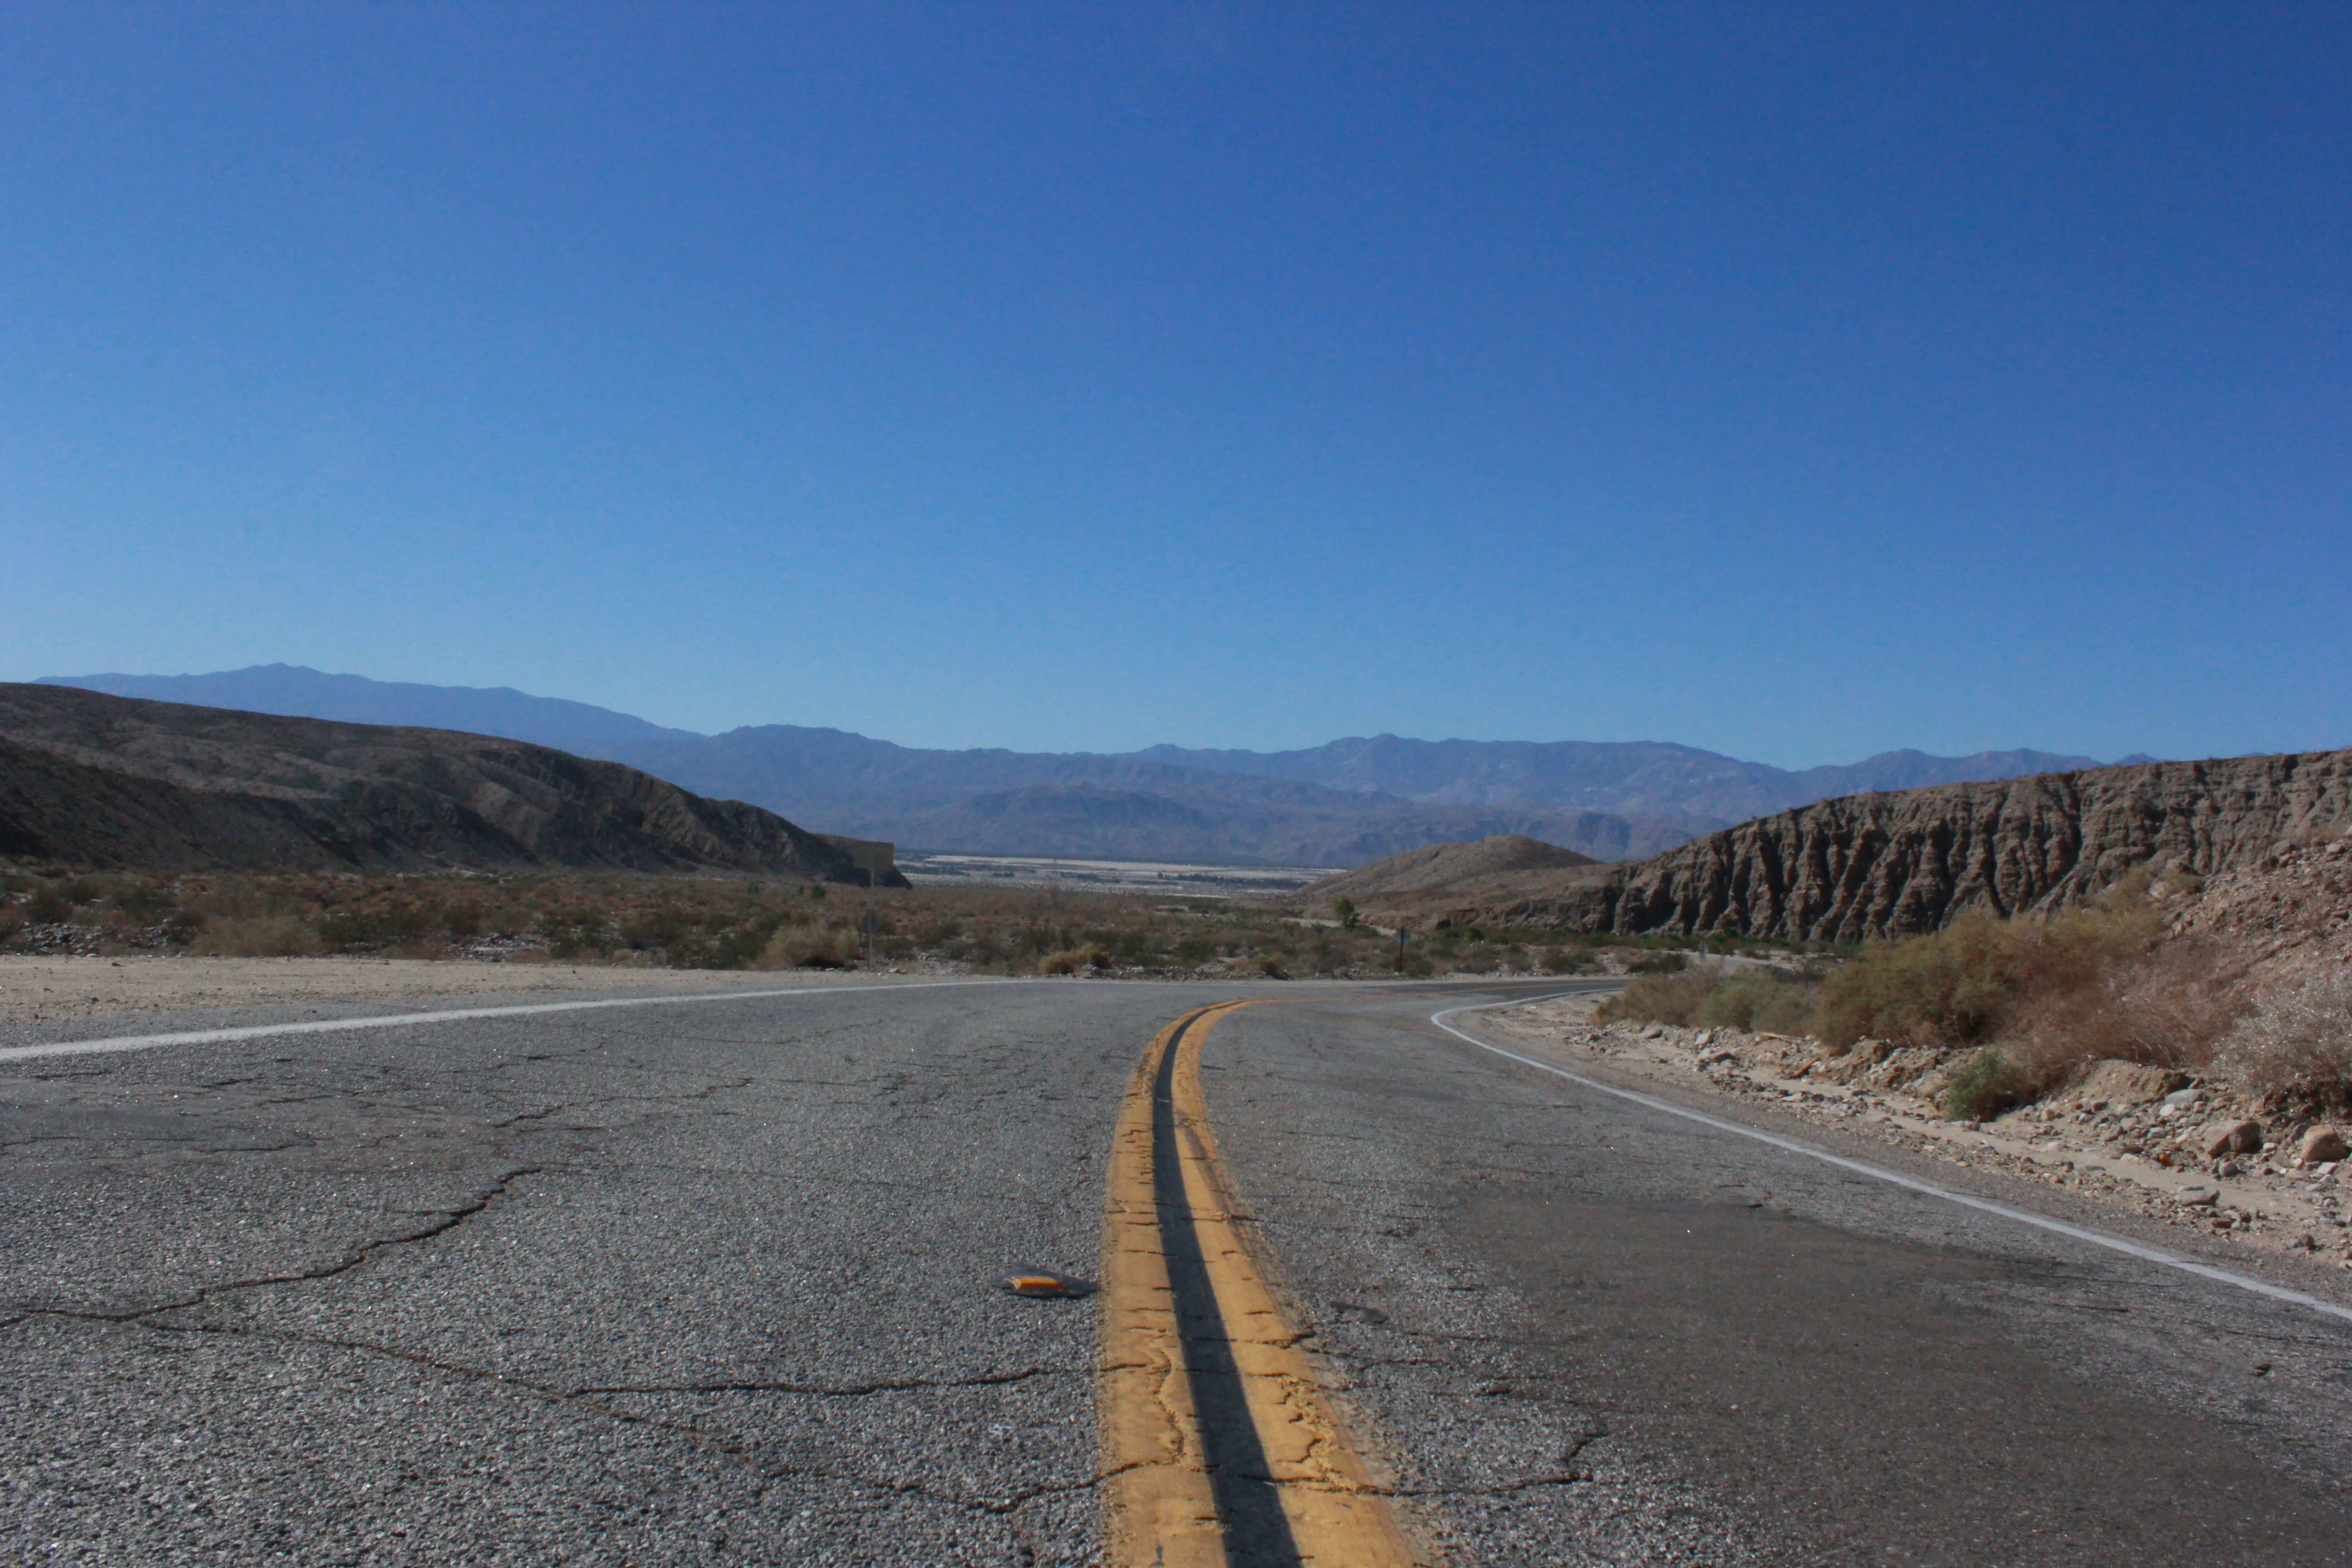
landscape, mountain, road, hill, desert, view, highway, valley, asphalt, dirt road, road trip, mountains, infrastructure, badlands, plateau, way, mountain pass, mountainous landforms